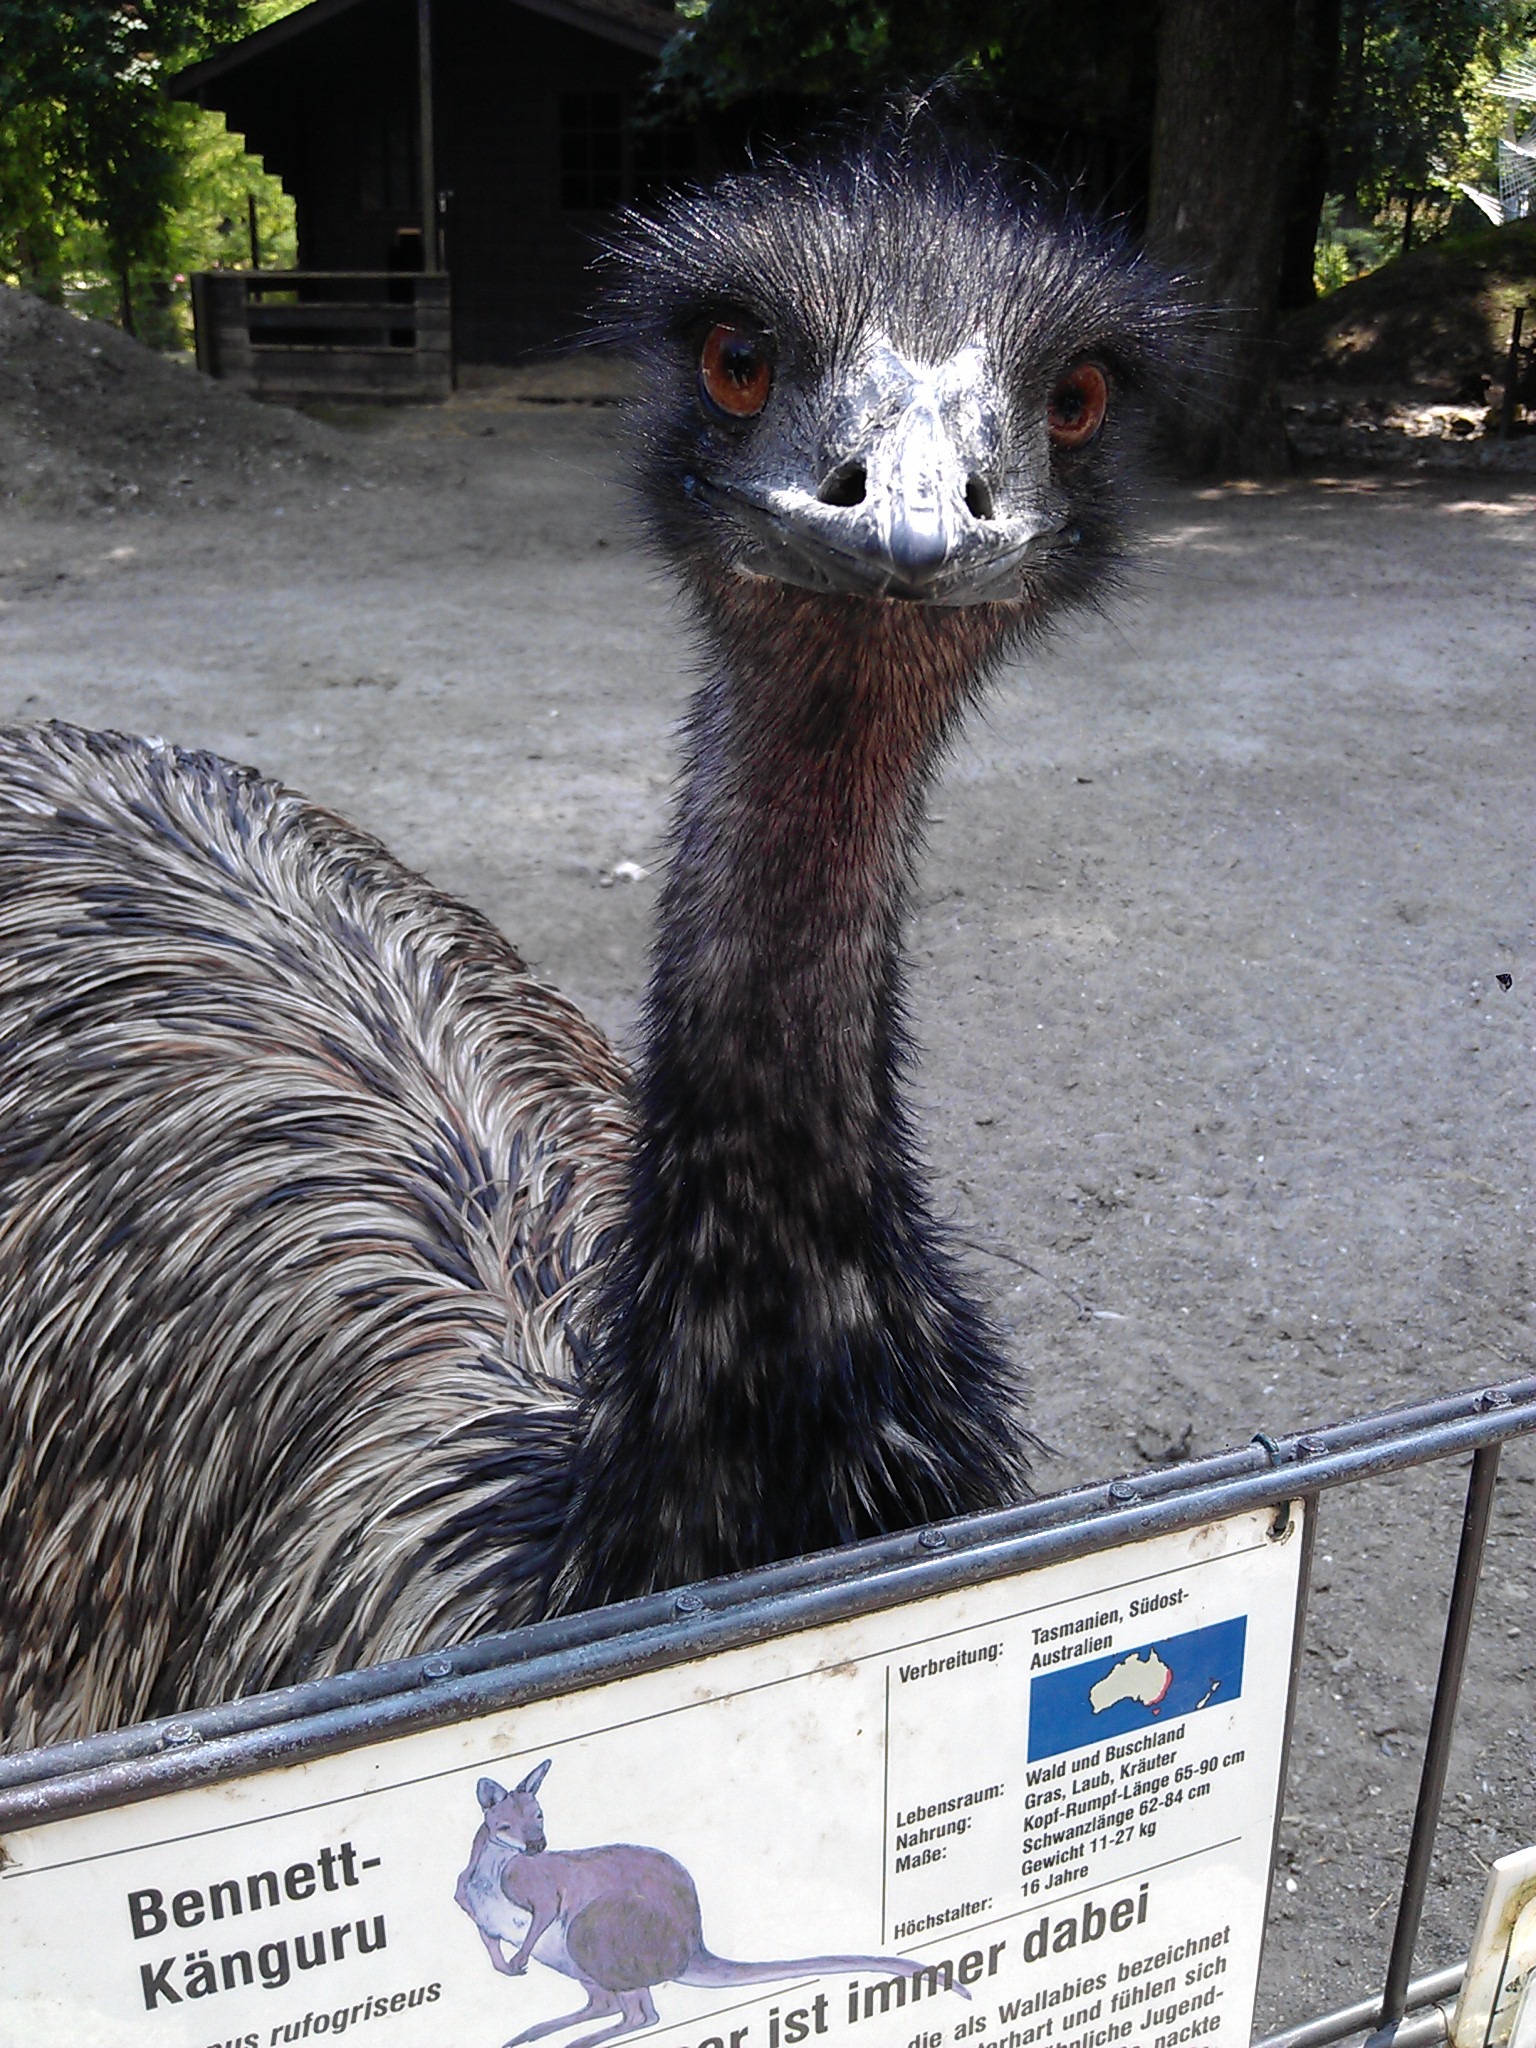
bird, wildlife, zoo, beak, ostrich, fauna, wild animal, emu, head, vertebrate, cheeky, ratite, flightless bird, cassowary, flightless laufvogel, casuariiformes, animal park ulm